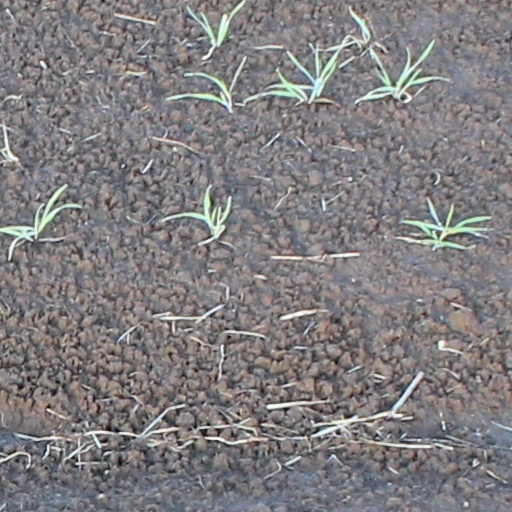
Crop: wheat